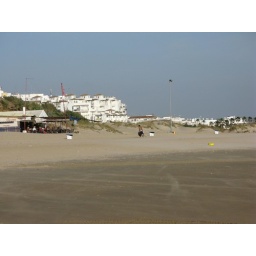
The beach down at the end of our house in conil